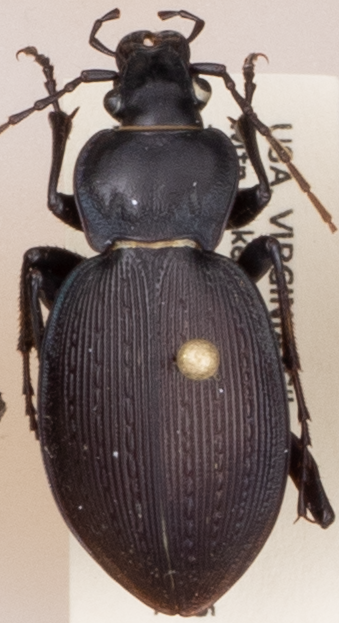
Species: Carabus goryi
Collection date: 2018-08-14
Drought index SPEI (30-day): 1.962
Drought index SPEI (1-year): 0.47
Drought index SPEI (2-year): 0.694